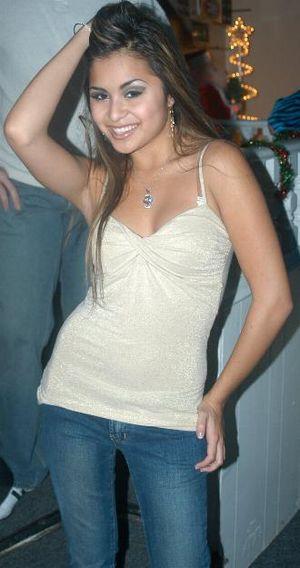
Michelle Paula Beique, connue sous le nom de scène Michelle Maylene et née le 20 janvier 1987 à Edwards, en Californie, est une actrice américaine de films pornographiques.